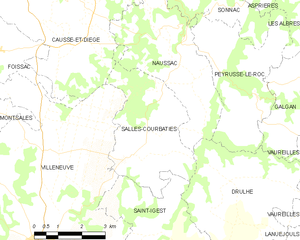
Salles-Courbatiès est une commune française, située dans le département de l'Aveyron en région Occitanie.